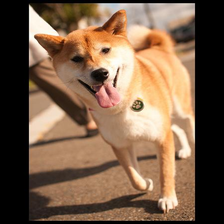
Species: dog
Breed: shiba inu